Hui people

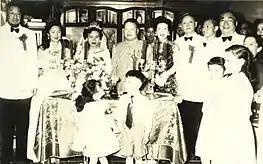
Ma Bufang and Hui children in Egypt.

"Ahong" is the Mandarin Chinese word for "imam". During the war against Japan, the imams supported Muslim resistance, calling for Muslims to participate in the fight against Japan, claiming that casualties would become shaheeds (martyrs). Ma Zhanshan was a Hui guerilla fighter against the Japanese.